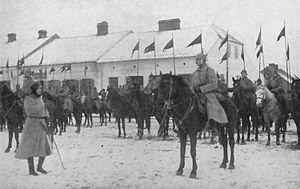
Le terme dragon désigne des militaires se déplaçant à cheval mais combattant à pied, bien que certaines périodes de l'histoire aient fait déroger à cette règle dans leur attitude de combat.